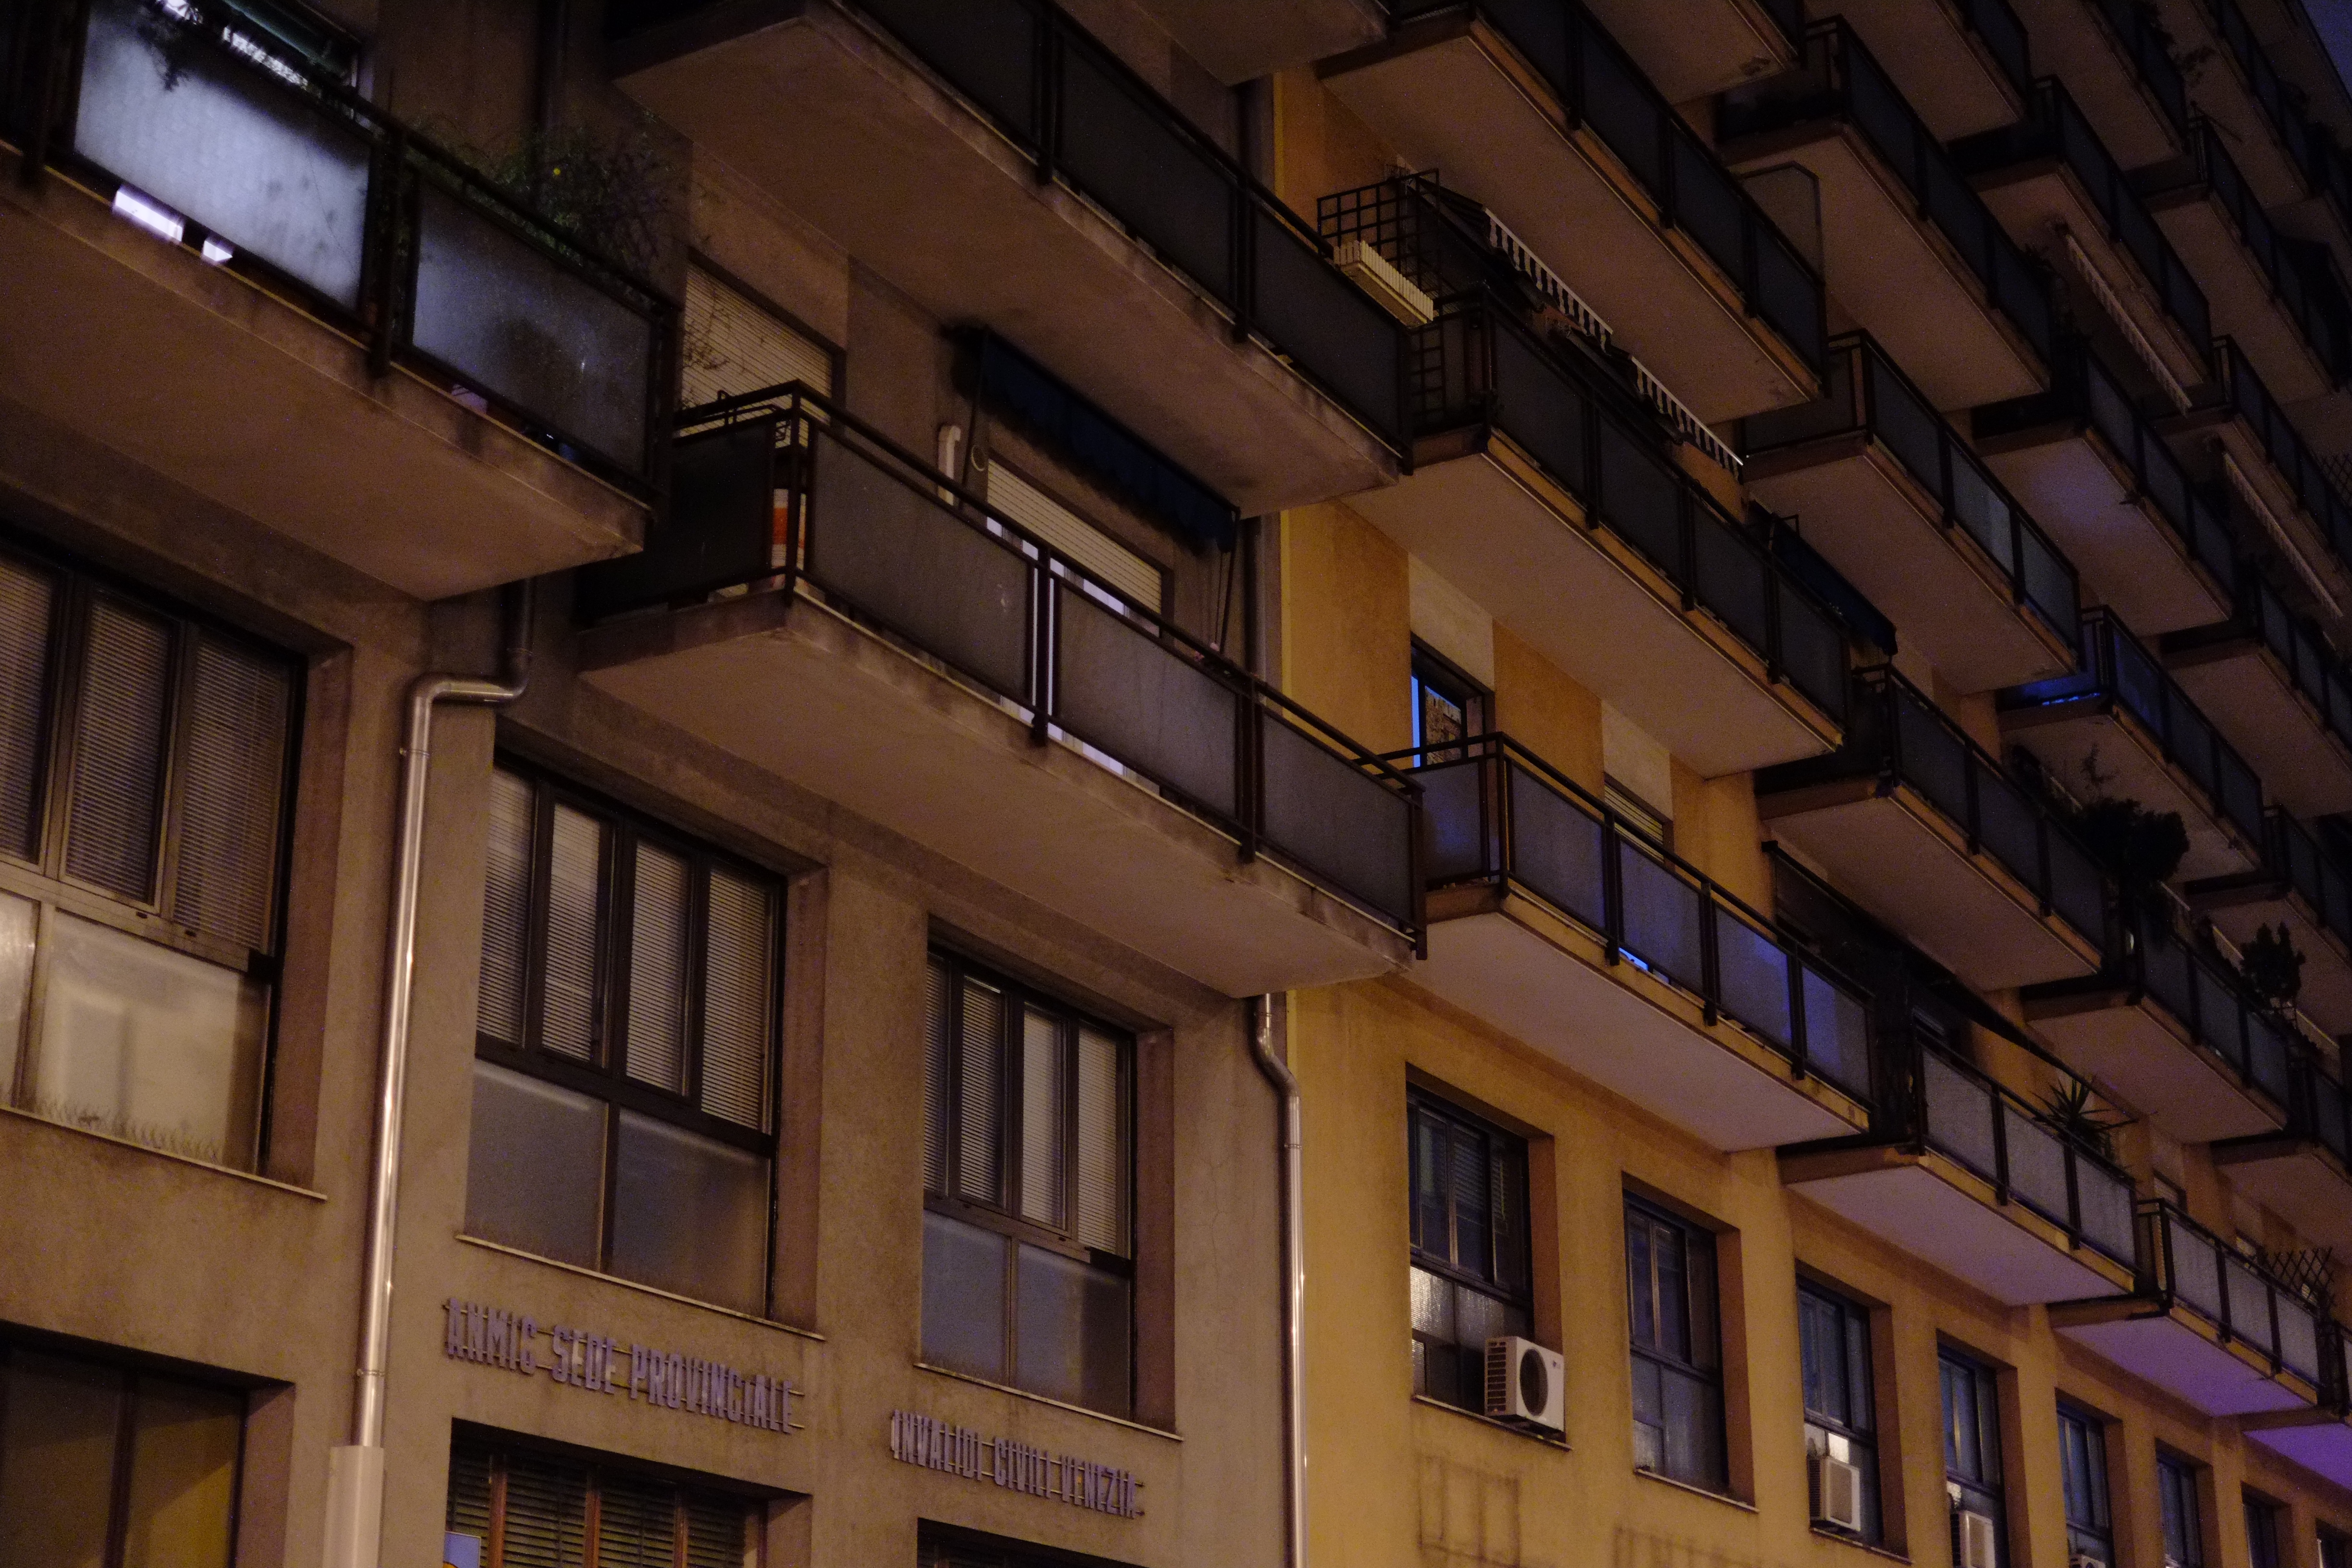
light, architecture, night, downtown, italy, facade, industry, interior design, italien, shape, industrie, mestre, urban area